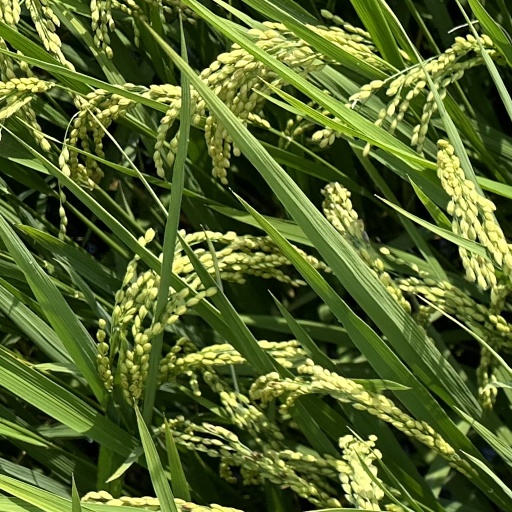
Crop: rice